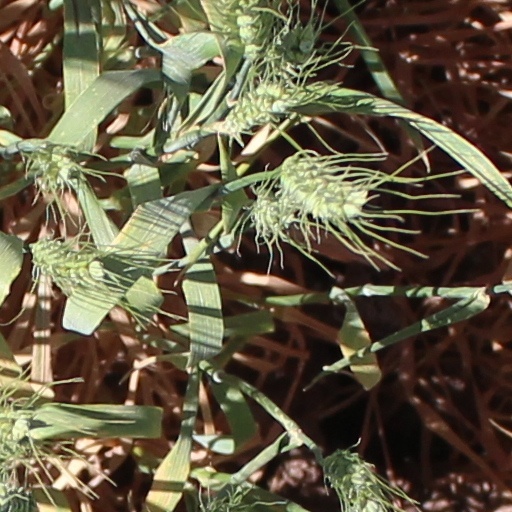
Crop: wheat